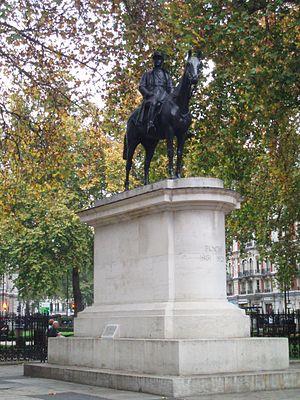
Ferdinand Foch est un général, maréchal de France et membre de l’Académie française, né le 2 octobre 1851 à Tarbes, dans les Hautes-Pyrénées, et mort le 20 mars 1929 à Paris.